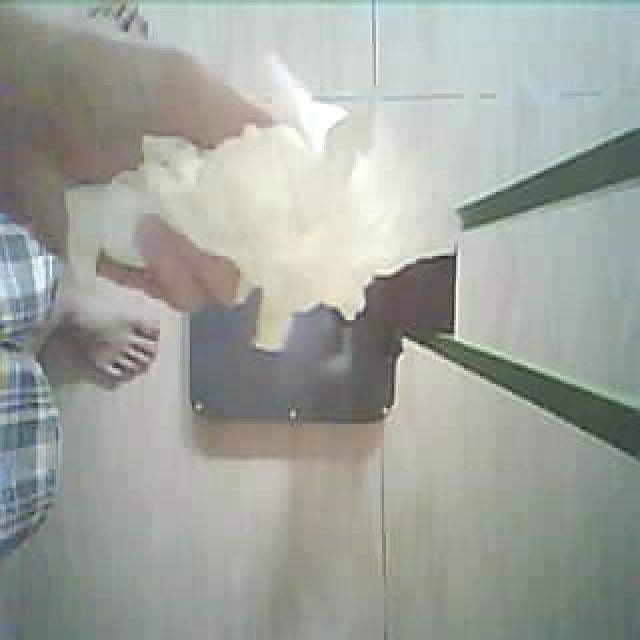
Label: tissues